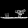
Label: Sandal